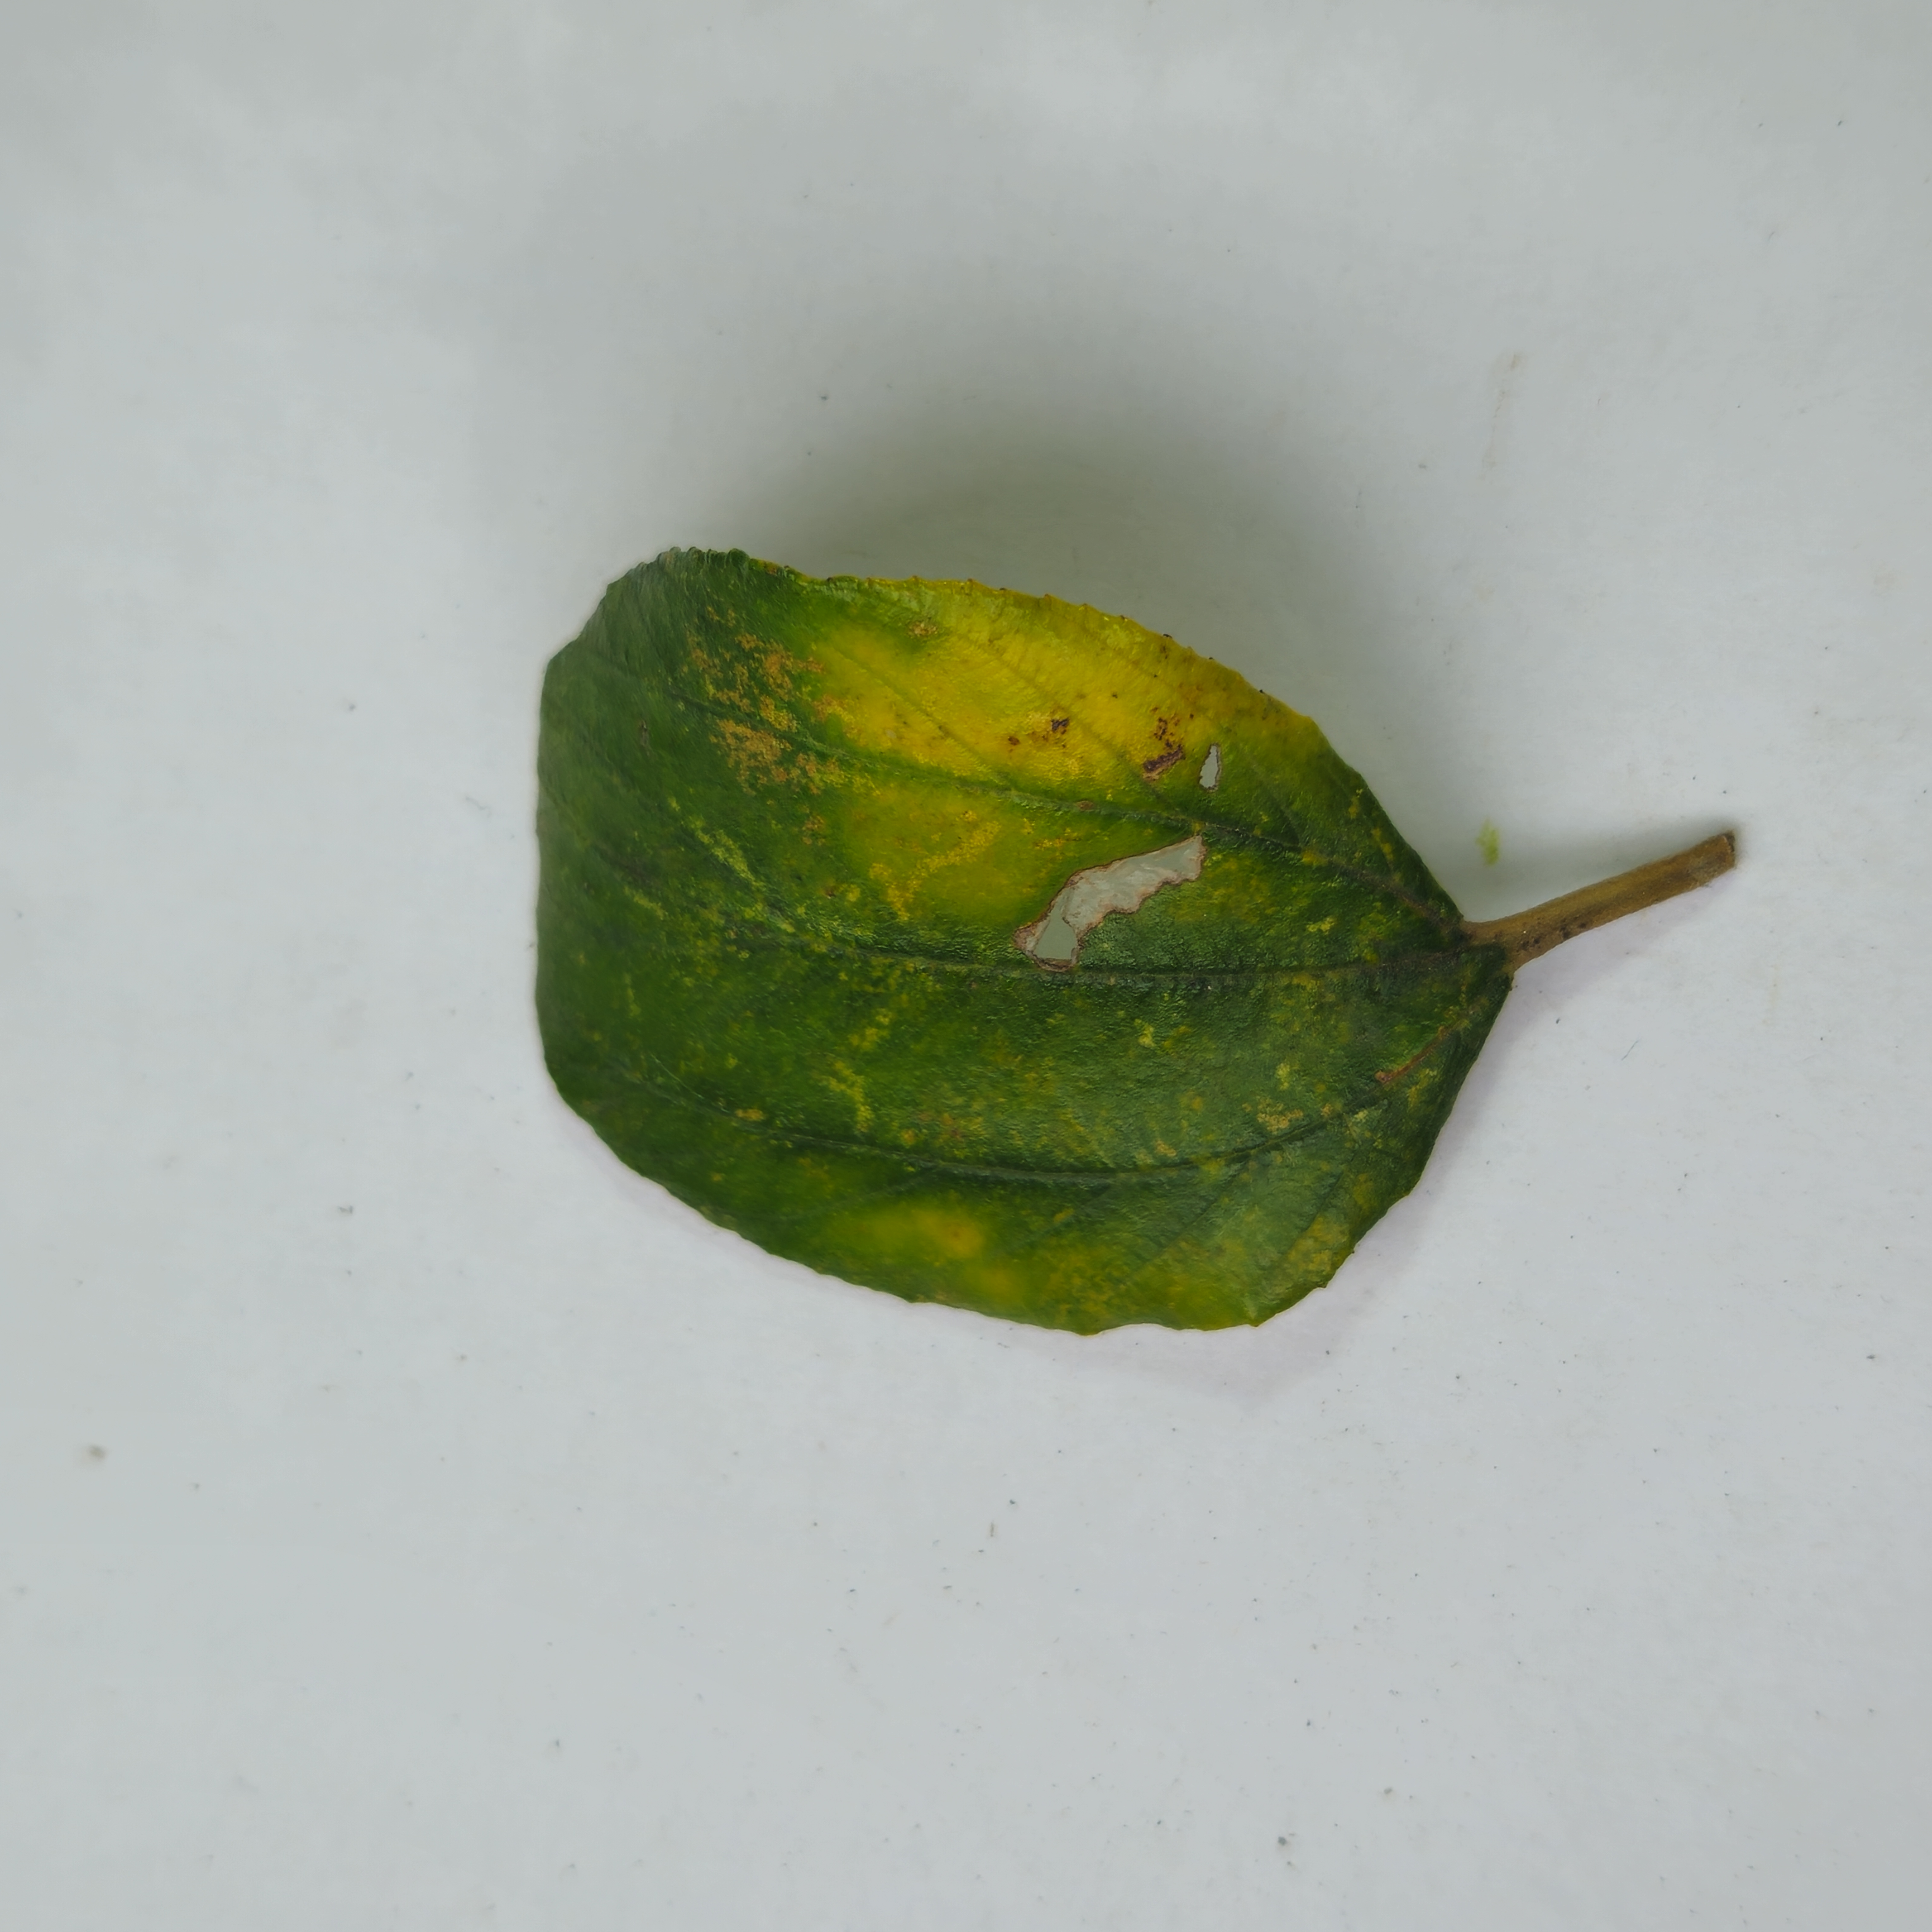
Label: Yellow